Aztec mythology

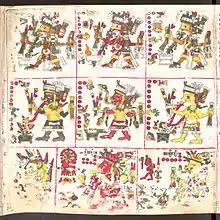
Embodied spirits; Tonalleque (1), Cihuateteo (2).

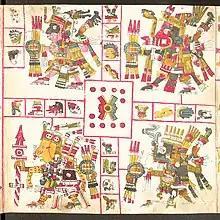
Patterns of War; (1a) Tlaloc, (1b) Xiuhtecuhtli, (2a) Mixcoatl, (2b) Xipe-Totec.

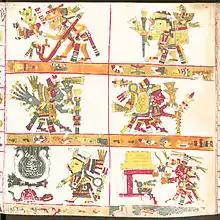
Patterns of Merchants; (1a) Huehuecoyotl, (1b) Zacatzontli, (2a) Yacatecuhtli, (2b) Tlacotzontli, (3a) Tlazolteotl and Metztli, (3b) Tonatiuh.

, Daniel Brinton (Ed); late 19th-century compendium of some Aztec mythological texts and poems appearing in one manuscript version of Sahagun's 16th-century codices.